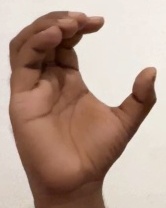
ASL sign: C